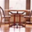
Label: table